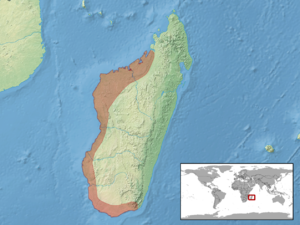
Blaesodactylus sakalava est une espèce de geckos de la famille des Gekkonidae.